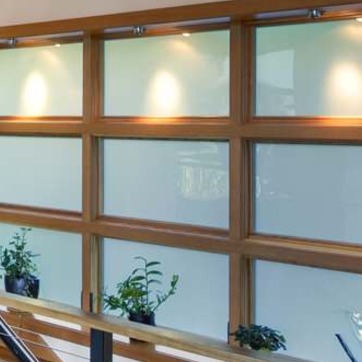
Material: glass